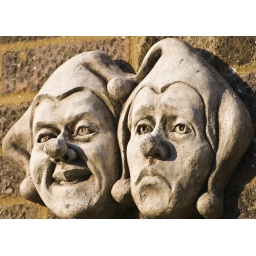
These faces caught my eye on the wall of a house in White Court. Nicely lit by the morning sun.